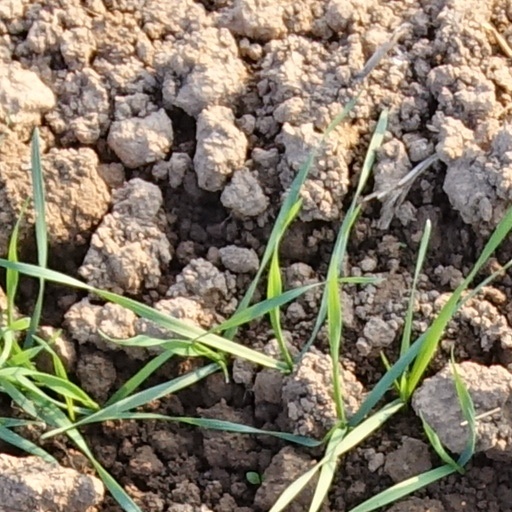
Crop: wheat